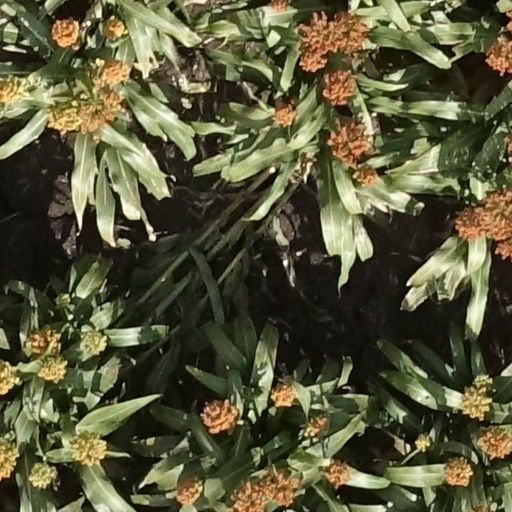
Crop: sorghum